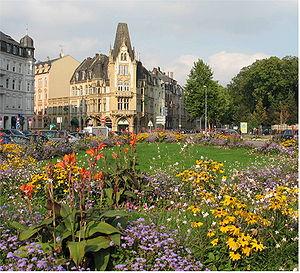
La Moselle est un département français de la région Grand Est ; il fait historiquement et culturellement partie de la Lorraine ; l'Insee et La Poste lui attribuent le code 57.